Nellie Hall

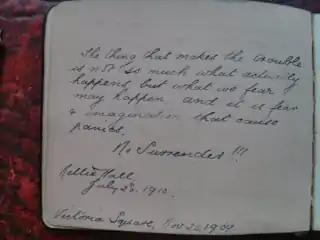

Hall worked for the WSPU in Birmingham from 1911 to 1913 until she was arrested for throwing a brick through the window of Prime Minister H. H. Asquith's car on 21 July 1913. She was sentenced to three weeks in prison, for which she was awarded a Hunger Strike Medal 'for Valour' by the WSPU but was released after eight days, suffering from mumps.